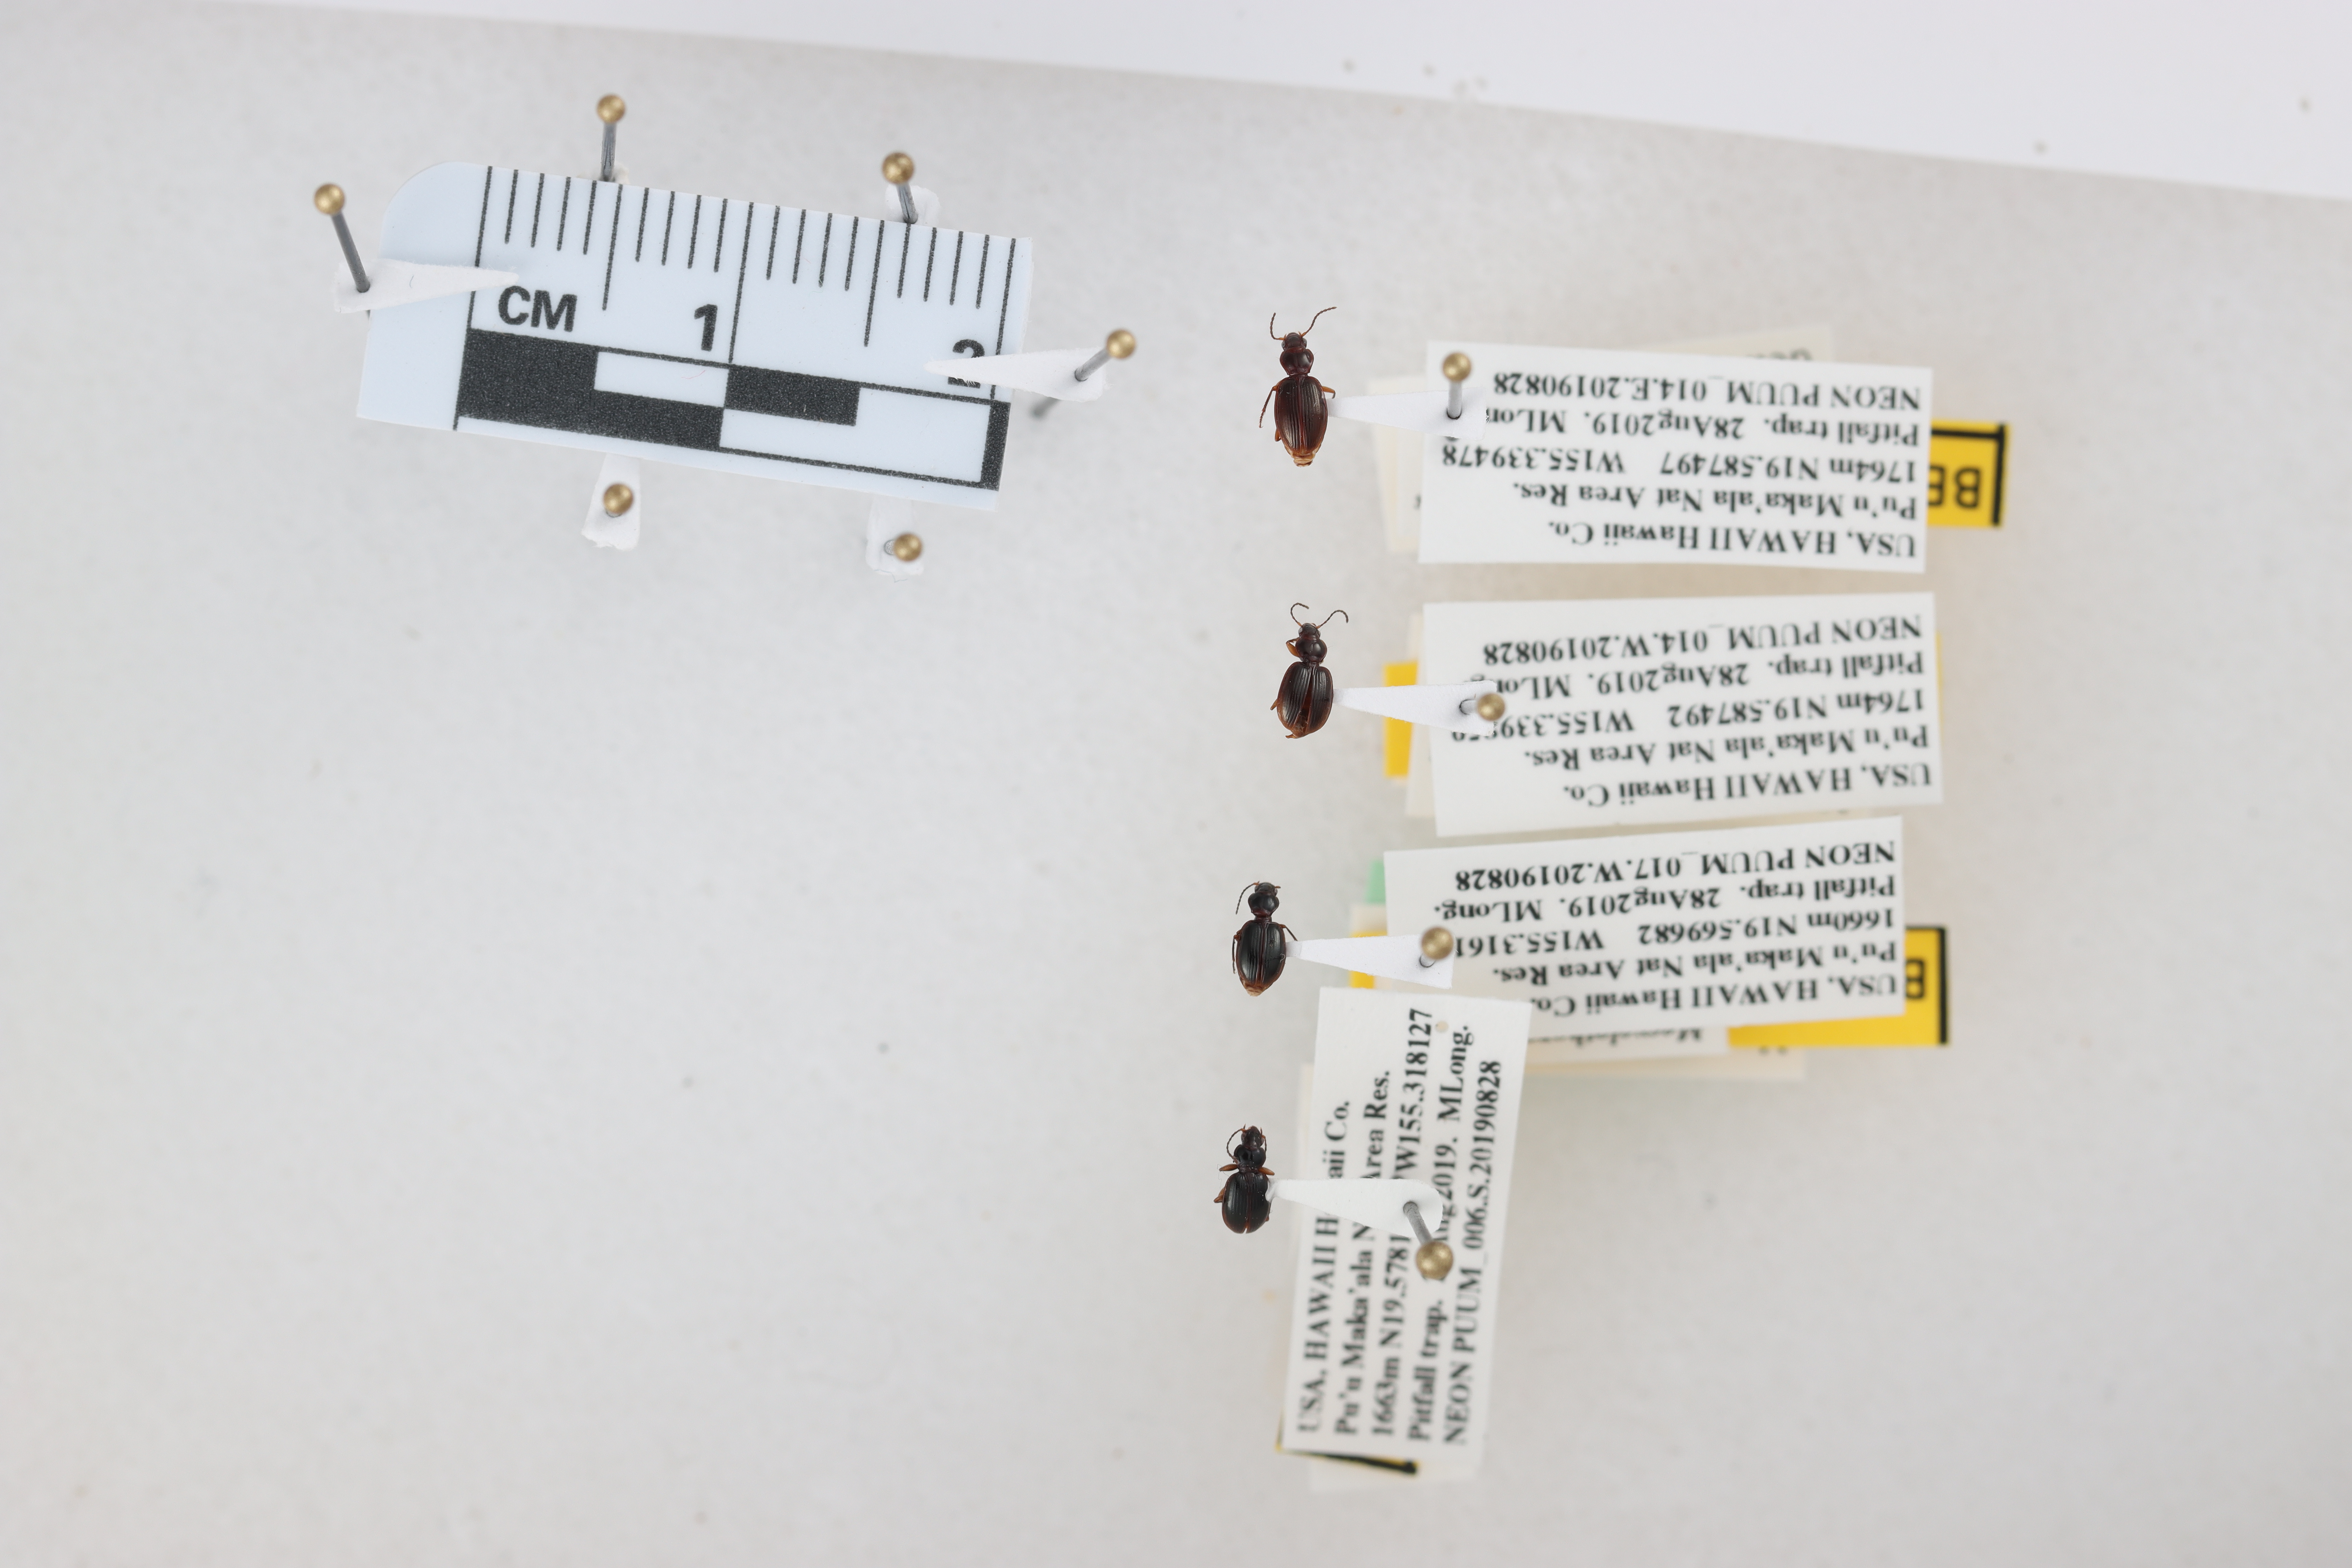
Beetle 1 — elytra length: 0.29 cm, elytra max width: 0.201 cm, basal pronotum width: 0.081 cm

Beetle 2 — elytra length: 0.252 cm, elytra max width: 0.184 cm, basal pronotum width: 0.082 cm

Beetle 3 — elytra length: 0.247 cm, elytra max width: 0.185 cm, basal pronotum width: 0.076 cm

Beetle 4 — elytra length: 0.223 cm, elytra max width: 0.184 cm, basal pronotum width: 0.085 cm